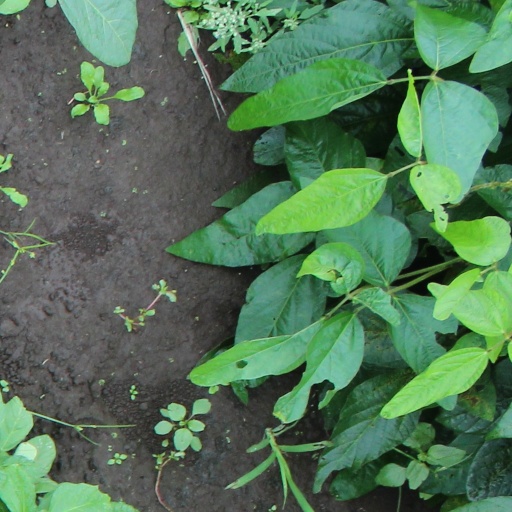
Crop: soybean